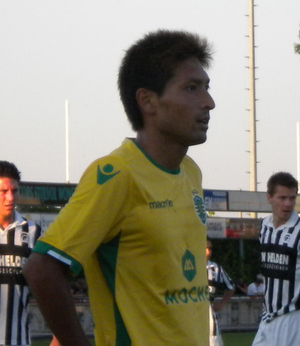
Junya Tanaka, né le 15 juillet 1987 à Tokyo, est un footballeur japonais évoluant au poste d'attaquant au Vissel Kobe.